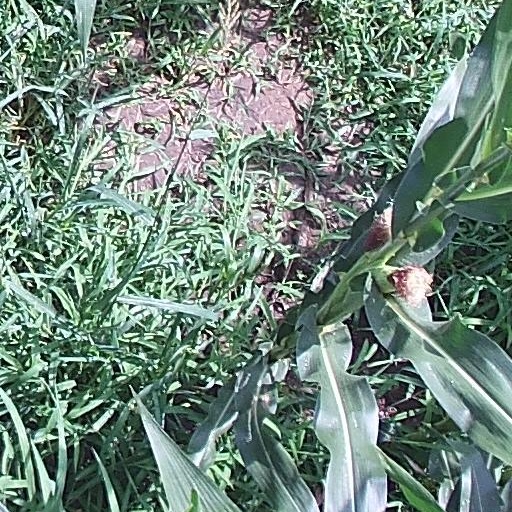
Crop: maize; corn